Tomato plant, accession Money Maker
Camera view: horizontal (90 deg, fisheye); turntable rotation: 210 degrees
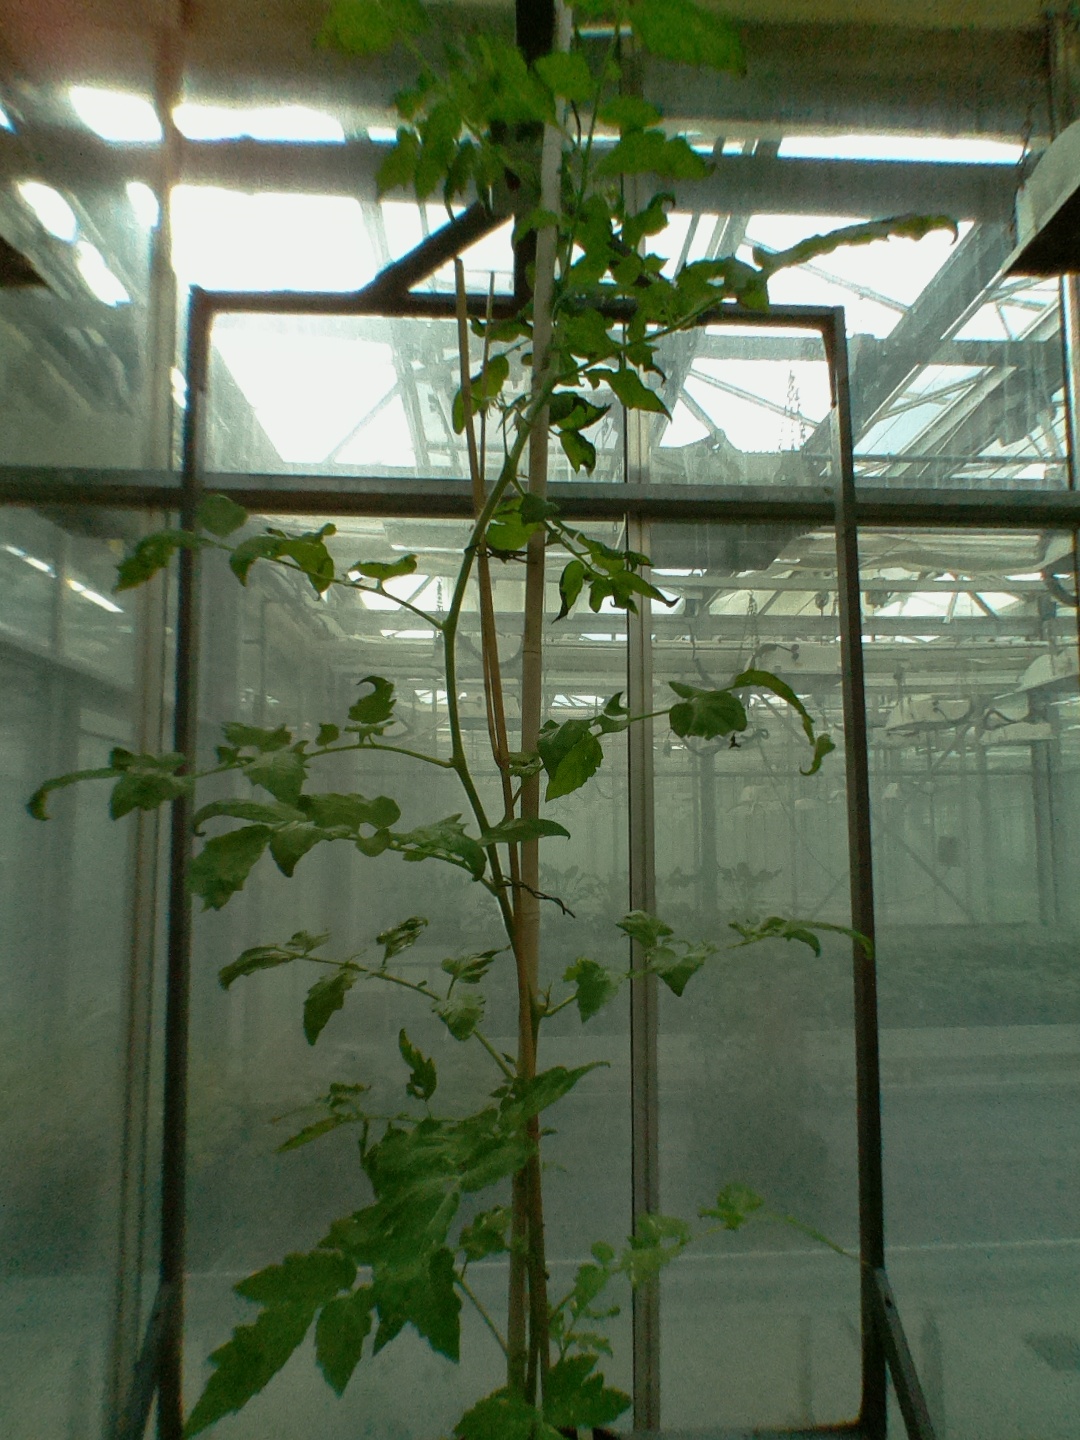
BBCH growth stage 65: Full flowering, 50%-60% of flowers open, first petals falling